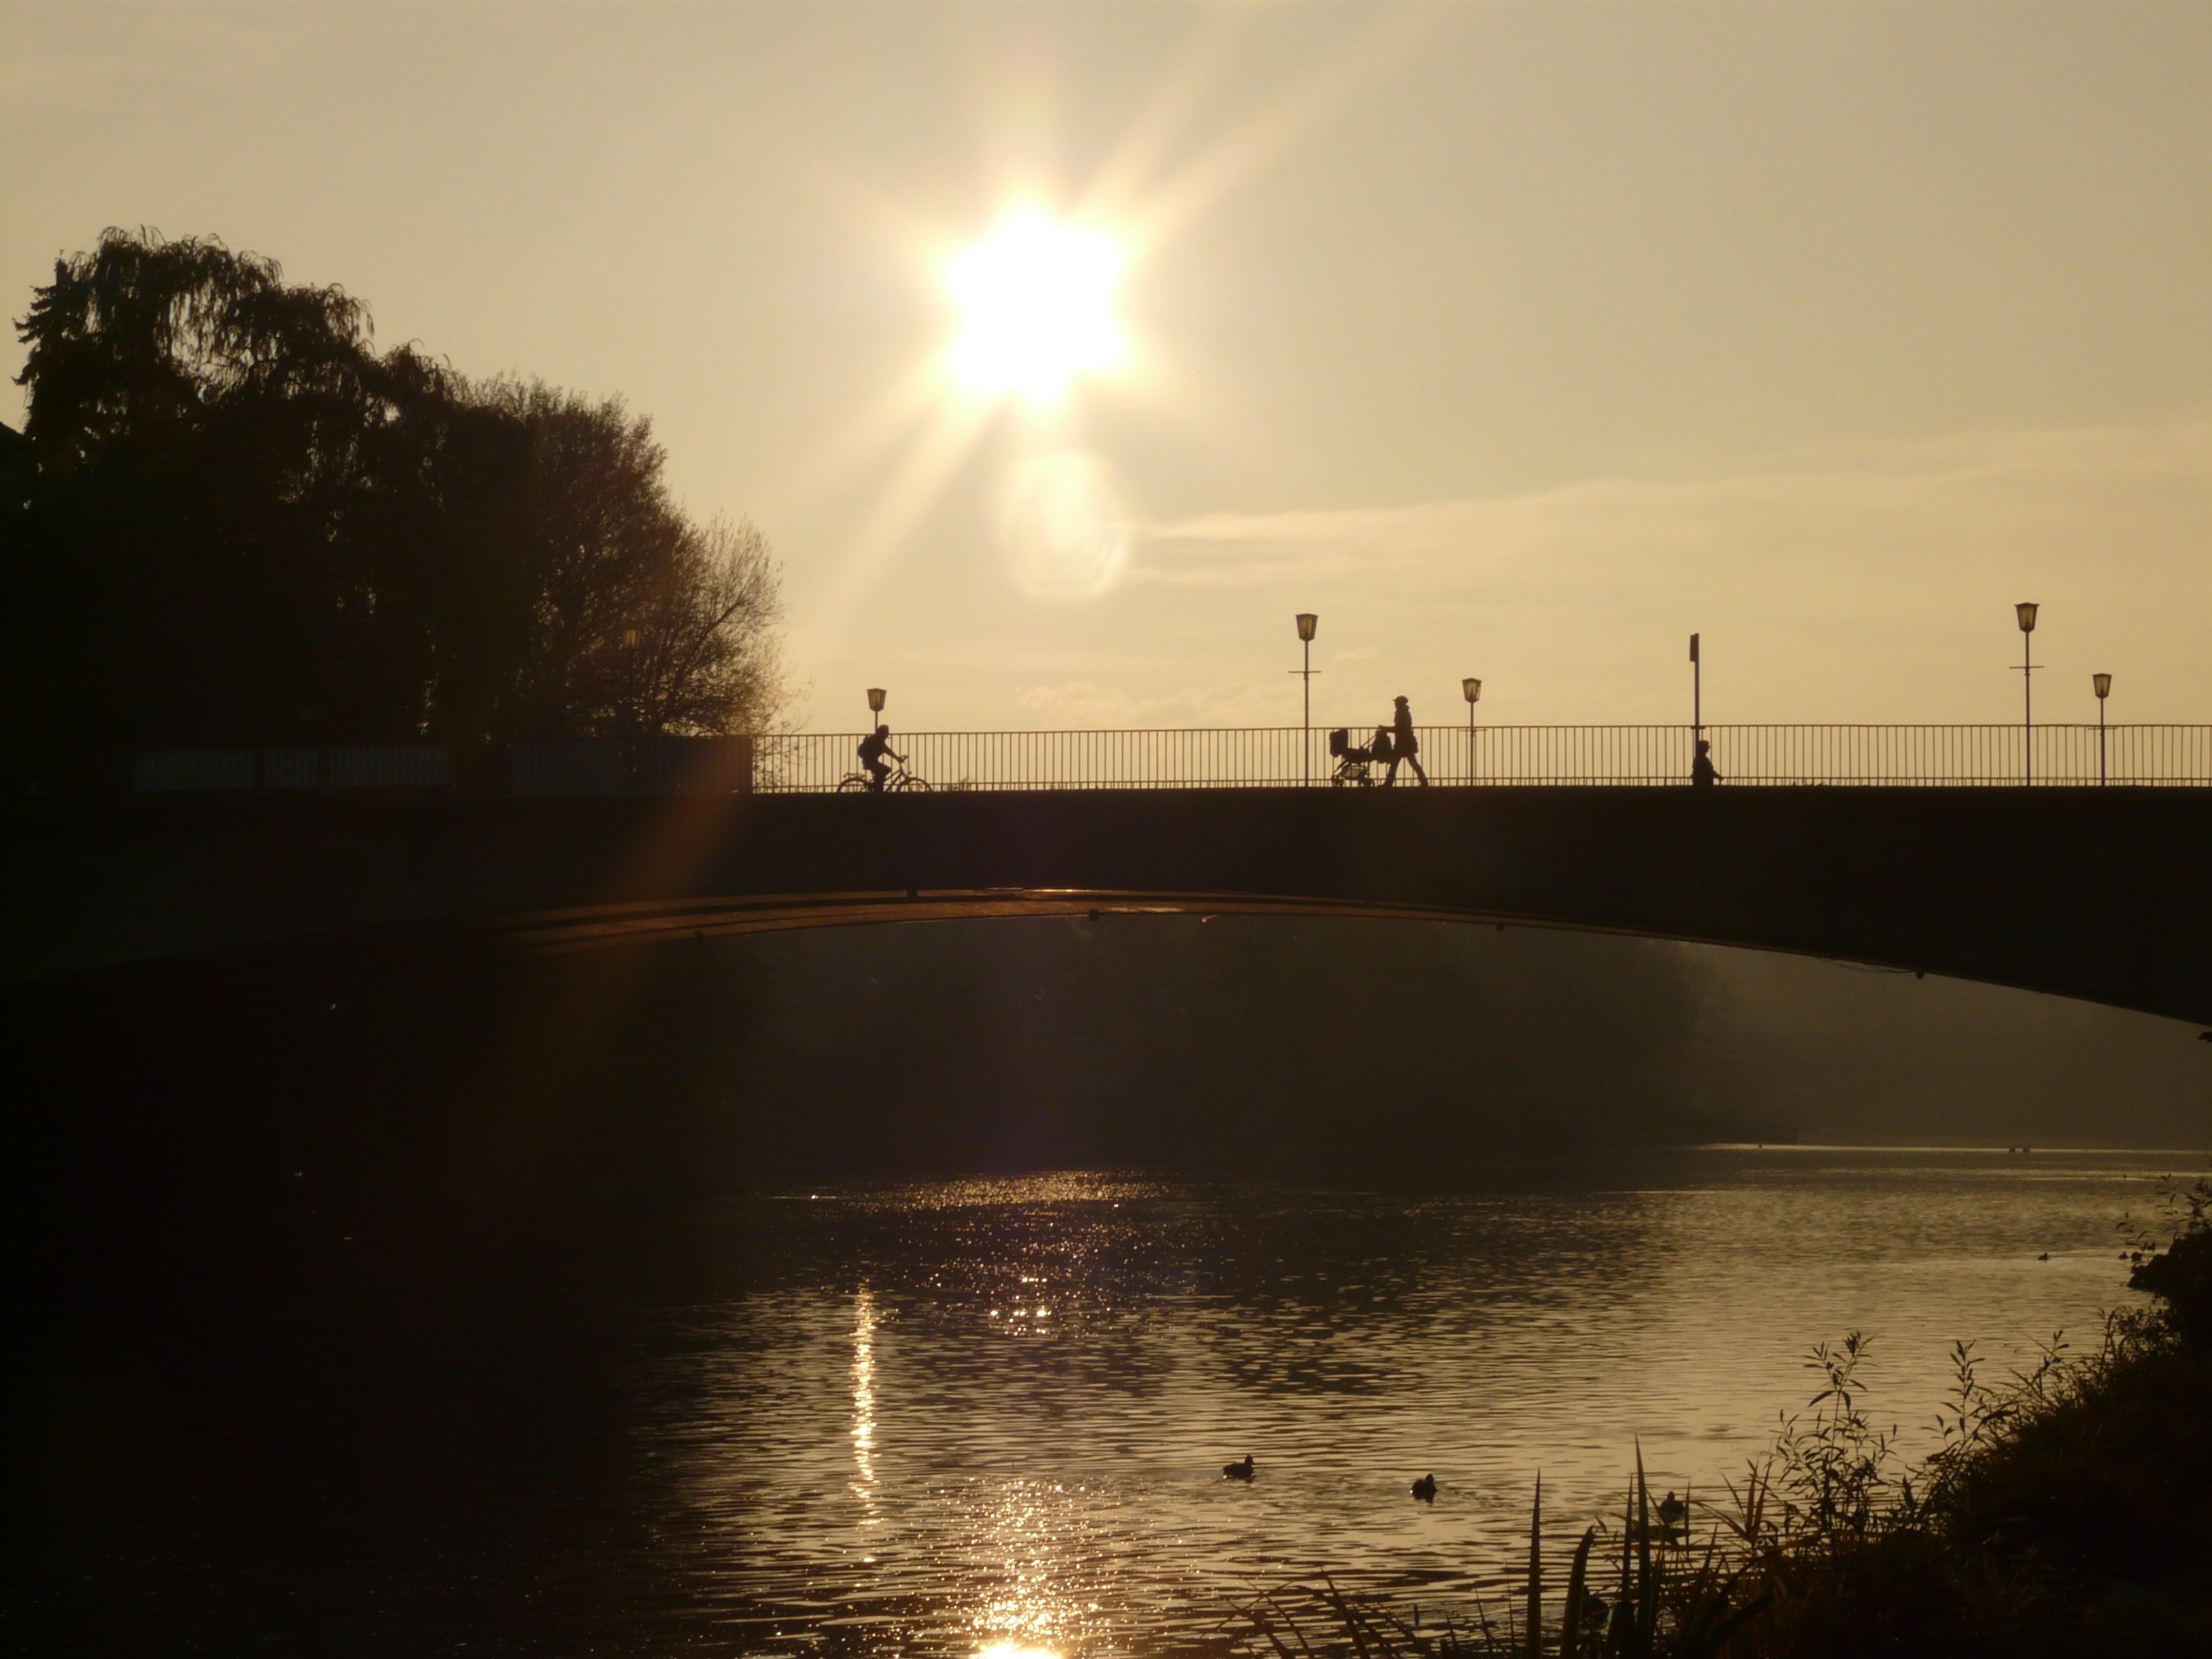
sea, water, horizon, silhouette, light, sun, fog, sunrise, sunset, mist, bridge, night, sunlight, morning, dawn, river, dusk, web, evening, reflection, back light, atmospheric phenomenon